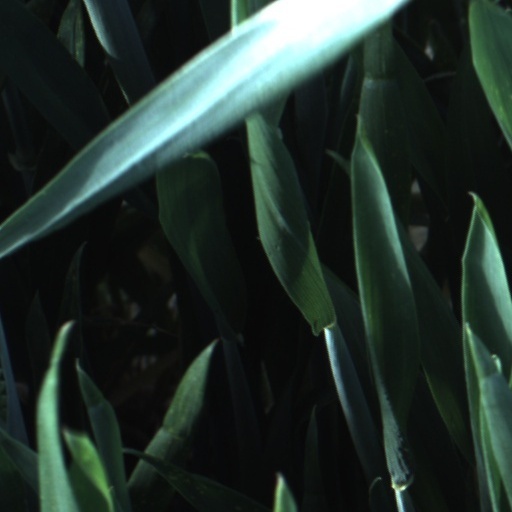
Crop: wheat